Great grey owl

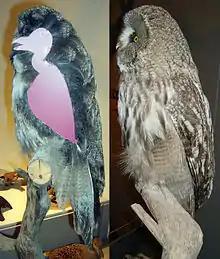
Cross-sectioned great grey owl specimen showing the extent of the body plumage, Copenhagen Zoological Museum

Adults have large rounded heads with grey faces and yellow eyes with darker circles around them. The underparts are light with dark streaks; the upper parts are grey with pale bars. This owl does not have ear tufts and has the largest facial disc of any raptor. There is a white collar or "bow-tie" just below the beak. The long tail tapers to a rounded end.